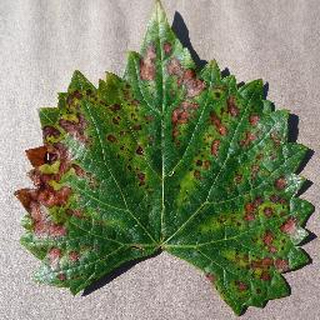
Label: grape_esca_black_measles